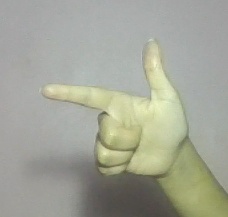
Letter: yaa